Sepang International Circuit

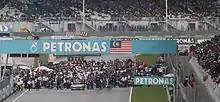
Petronas sponsored the Formula One Malaysian Grand Prix as the title sponsor since its inaugural race in 1999.

The circuit was officially inaugurated by the 4th Prime Minister of Malaysia Mahathir Mohamad on 7 March 1999 at 20:30 MST. He subsequently went on to inaugurate the first Moto GP Malaysian Grand Prix on 20 April 1999 (see 1999 Malaysian motorcycle Grand Prix) and the first Formula One Petronas Malaysian Grand Prix on 17 October 1999 (see 1999 Malaysian Grand Prix).